Adolphus Vane-Tempest

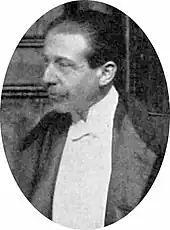
Vane-Tempest in 1909

Francis Adolphus Vane-Tempest (4 January 1863 – 10 December 1932) was an English actor of the late-19th and early 20th centuries. He was known for playing amiable but not over-bright upper class characters. Among the roles he created was Mr Dumby in Oscar Wilde's 1892 comedy "Lady Windermere's Fan". His theatrical career continued until the First World War, when he joined the army. He did not return to the stage thereafter.